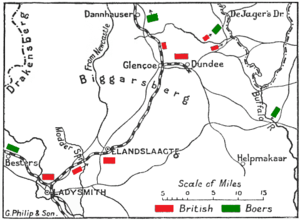
La bataille d'Elandslaage fut une bataille de la Seconde Guerre des Boers qui se déroula à Elandslaage, et l'une des seules victoires tactiques nettes gagnée par l'Empire britannique dans ce conflit. Ils se retirèrent cependant peu après, perdant ainsi l'avantage gagné.